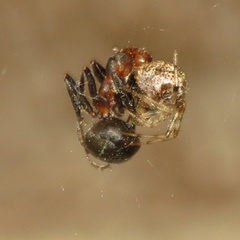
Species: Parasteatoda_tepidariorum